George S. Armstrong

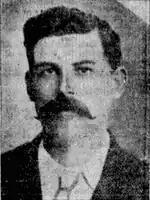
George Armstrong as pictured in a 1907 newspaper

In 1906, at a citizen's meeting at a local store, Armstrong's name was speculated as a possible candidate for alderman for the upcoming 1906 election. Armstrong, despite being a newcomer to the city, was open to the fact of running in the election, but ultimately did not run. Armstrong would however decide to run for council as an alderman in the 1907 election, on a platform based on assuring the availabilities of utilities to the people of Edmonton, as well as ensuring a sense of openness as a council to the people. During the time leading up to the election, he also voiced his opposition to the city's arbitrary divisions into sections. He was elected to council for a two-year term, receiving 774 votes, finishing second in a field of 12 candidates. Despite being a preferred candidate for the mayoralty in 1909, he opted to run for council instead and was re-elected for another two-year term in the 1909 election. In 1910, his name was once again speculated to run for the mayoralty of the city in the upcoming election, with many citizens approaching him to run. He later decided in favour of running, publishing an acceptance letter in the "Edmonton Bulletin" stating: